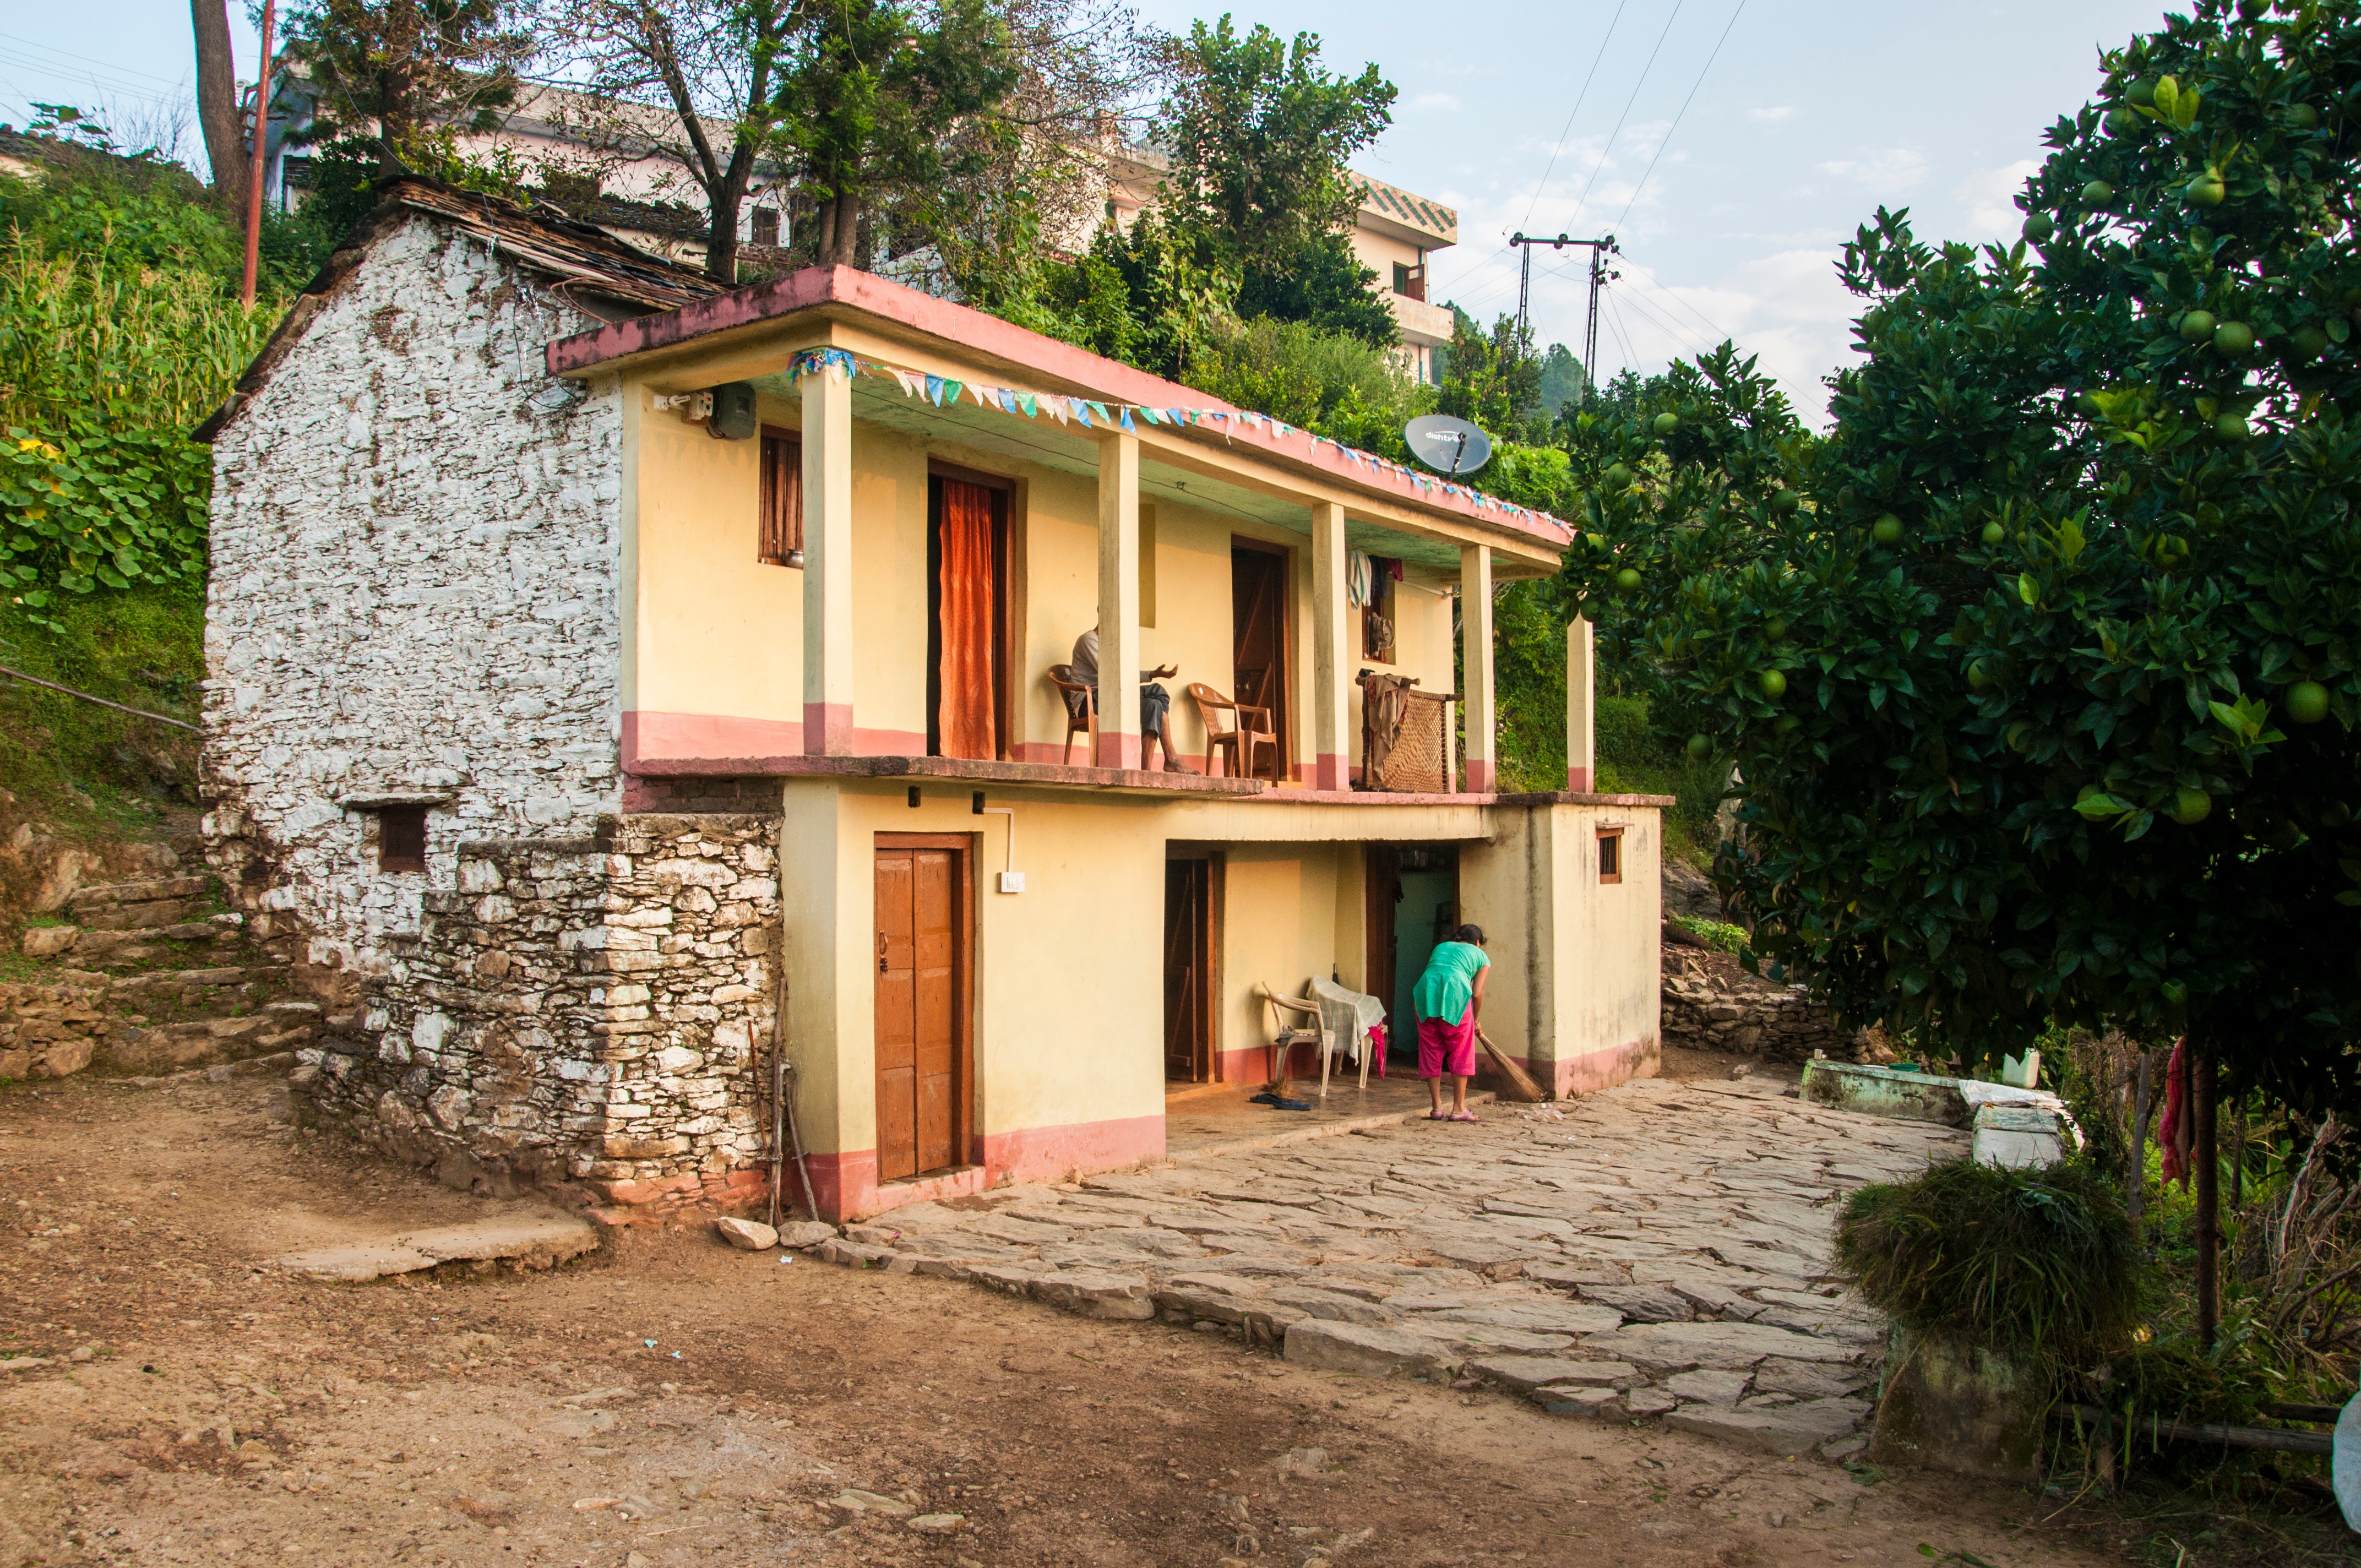
villa, house, building, home, village, shack, cottage, facade, property, farmhouse, estate, hacienda, real estate, residential area